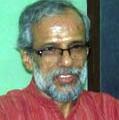
Age: 58